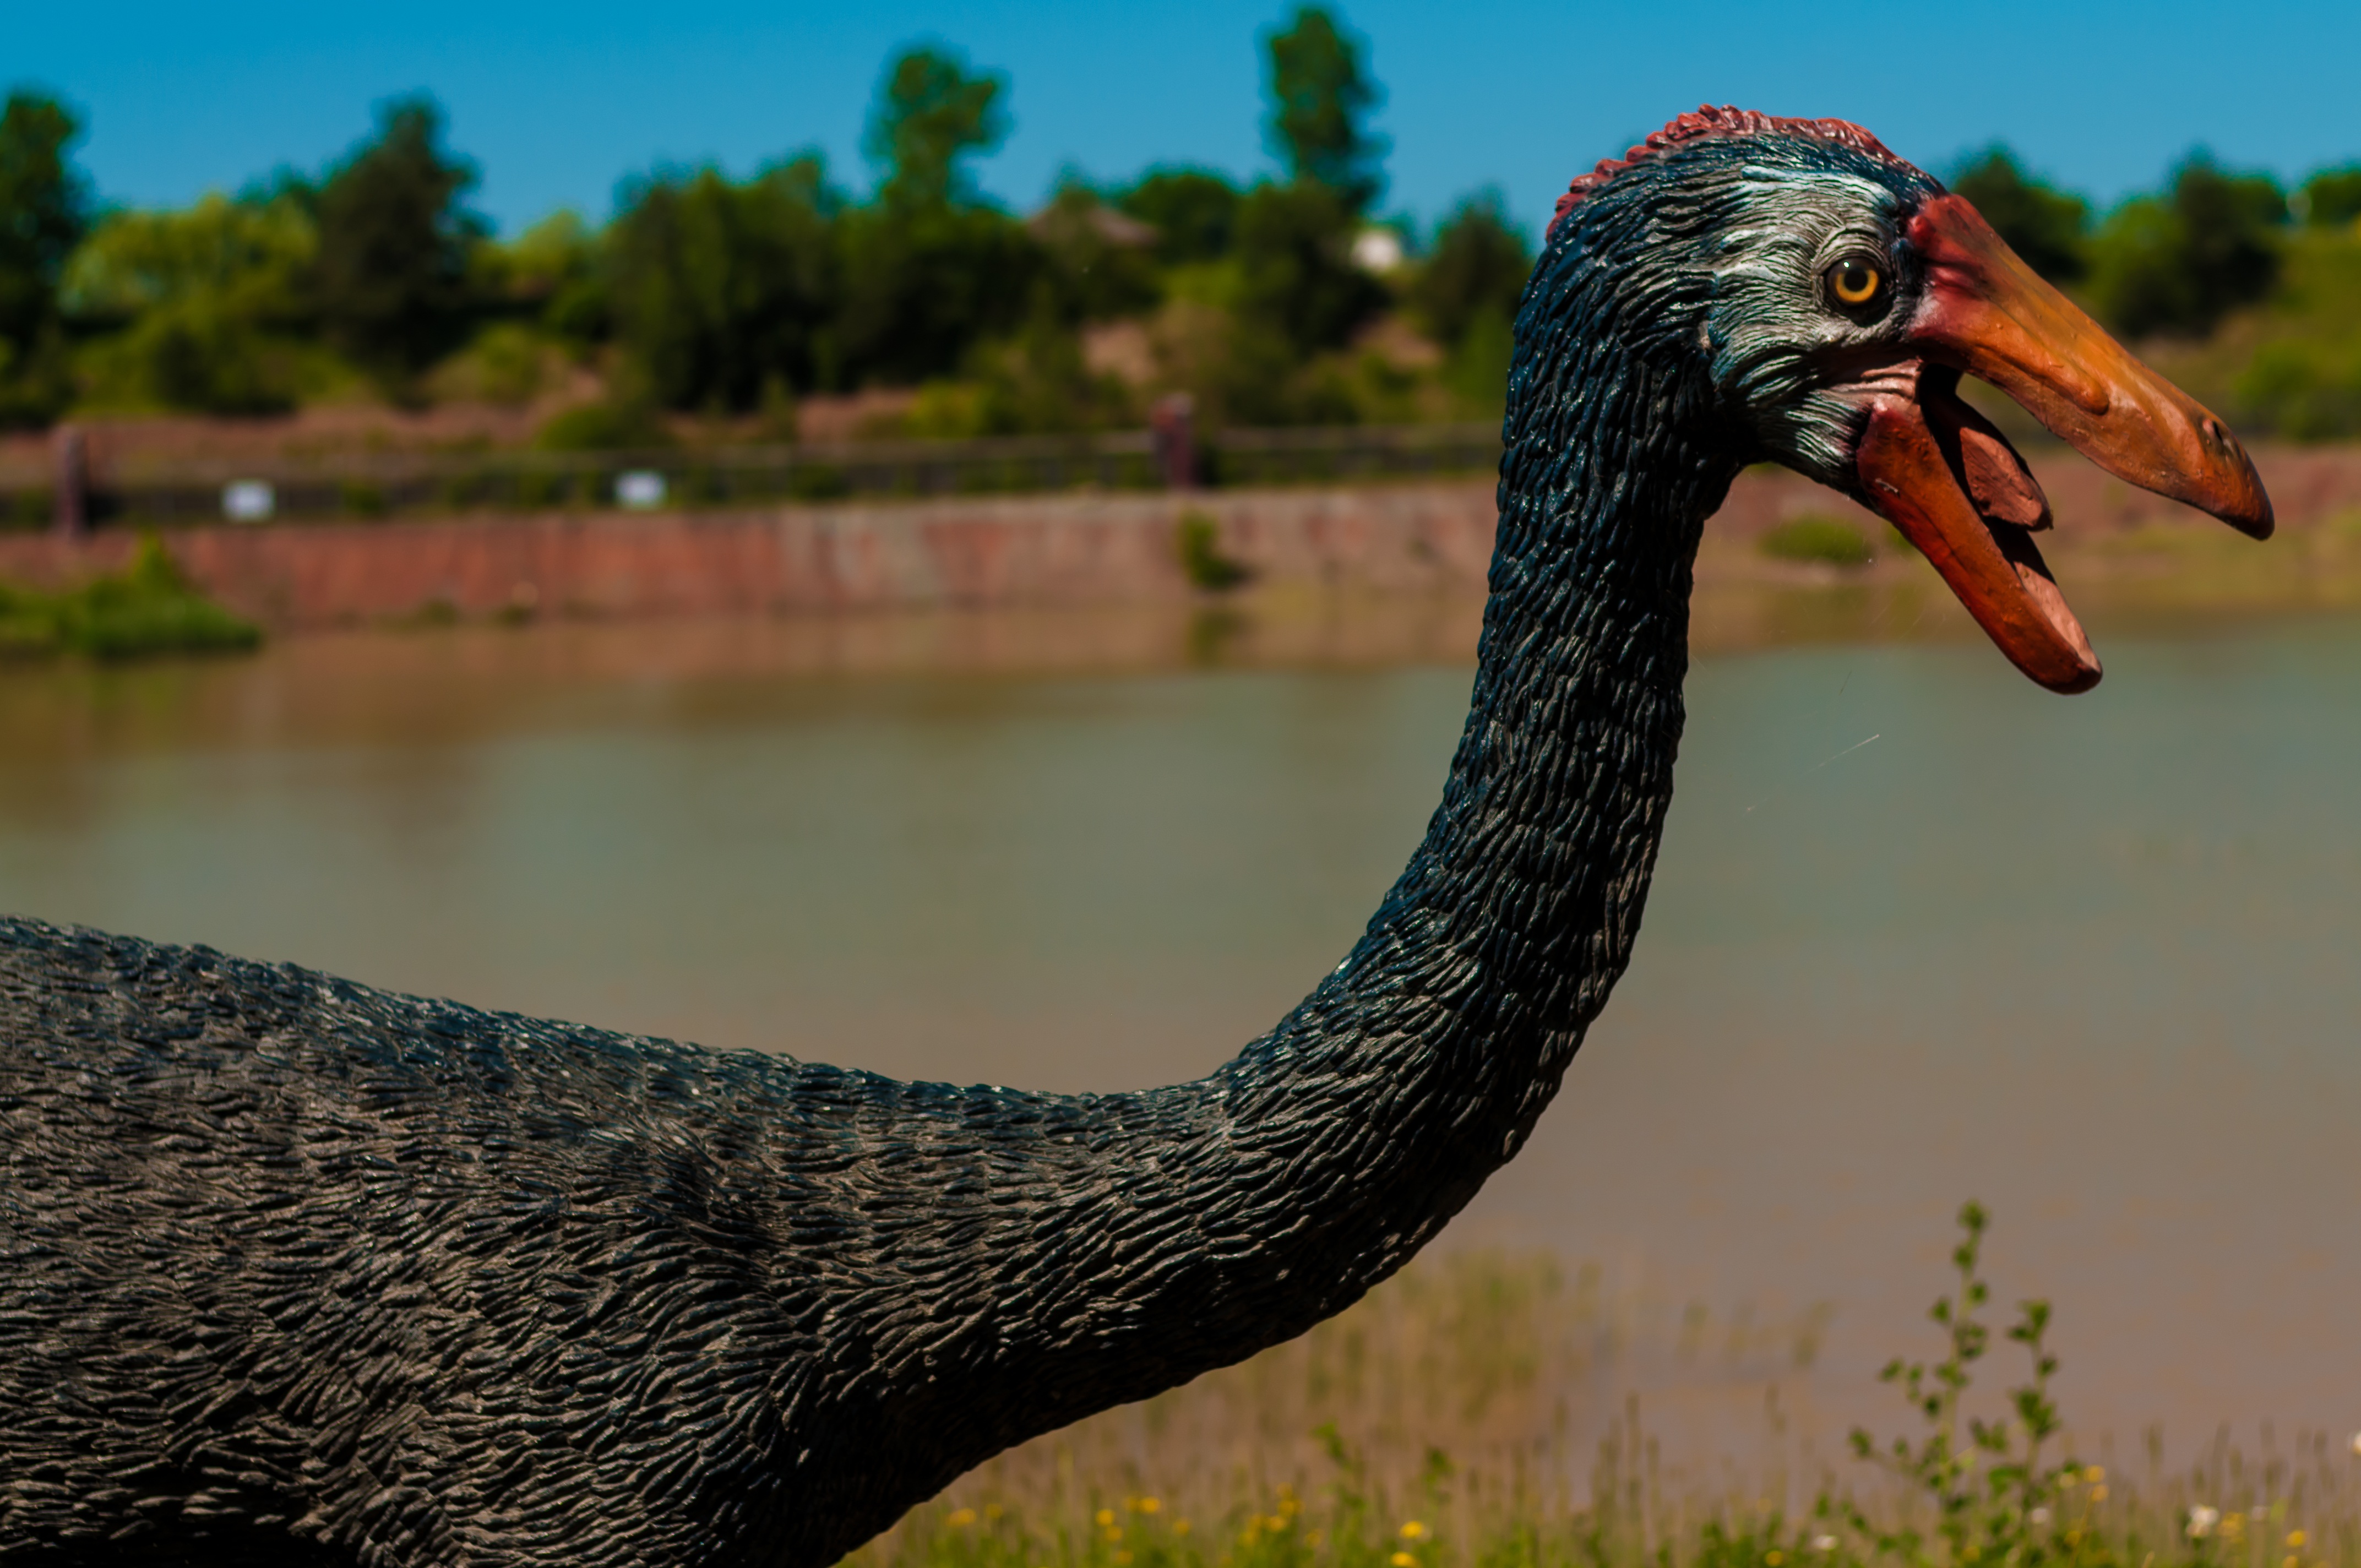
nature, forest, open, bird, old, animal, wildlife, model, beak, natural, park, mammal, ancient, predator, dead, fauna, lizard, shark, mouth, great, legs, poland, insects, vertebrate, monster, giant, dragon, age, history, skeleton, large, fossil, rex, exhibition, bad, ratite, dinosaur, hunter, tooth, water bird, extinct, prehistoric, paleontology, tyrannosaurus, stegosaurus, evil, pterodactyl, jurassic, triceratops, carnivores, dino, allosaurus, the figurine, jaws, gad, terrible, excursions, monstrous, theropods, spinosaurus, giganotosaurus, afrovenator, acrocanthosaurus, ceratosaurus, masiakazaur, sauropodomorpha, diplodocus, brachiosaurus, argentinosaurus, ceratopsians, centrosaurus, stygimoloch, ornithopods, iguanodon, edmontosaurus, heterodontozaur, abrictosaurus, kentrosaurus, akantofolis, animantarks, ankylosaurid, tanystropheus, quetzalcoatlus, plesiosaur, yi, jurapark, krasiej w